Shaw and Crompton

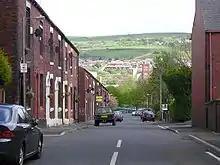
Alfred Street is an Edwardian terraced street. Around a third of Shaw and Crompton's property is terraced, reflecting the area's history as a mill town.

Since deindustrialisation, Shaw and Crompton's population has continued to grow as a result of intensive housing expansion and redevelopment which has modernised much of its former Victorian and Edwardian terraced housing districts. The town has 9,274 residential dwellings, of which one third are Victorian or Edwardian terraces, built for the cotton mill workers of former times. It is considered a popular residential area of relative prosperity, with a variety of housing types. The Buckstones and Rushcroft areas contain modern housing estates and are amongst the most affluent suburbs of the town. They were built as part of an agreement made in the 1950s between the then Crompton Urban District and the County Borough of Oldham councils, to alleviate Oldham's chronic shortage of quality housing. The town has subsequently been described as having "good community spirit and relative prosperity, which, in turn, create popular residential areas".